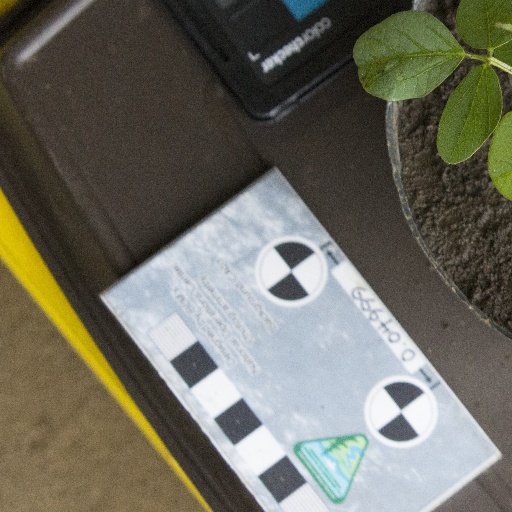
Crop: soybean